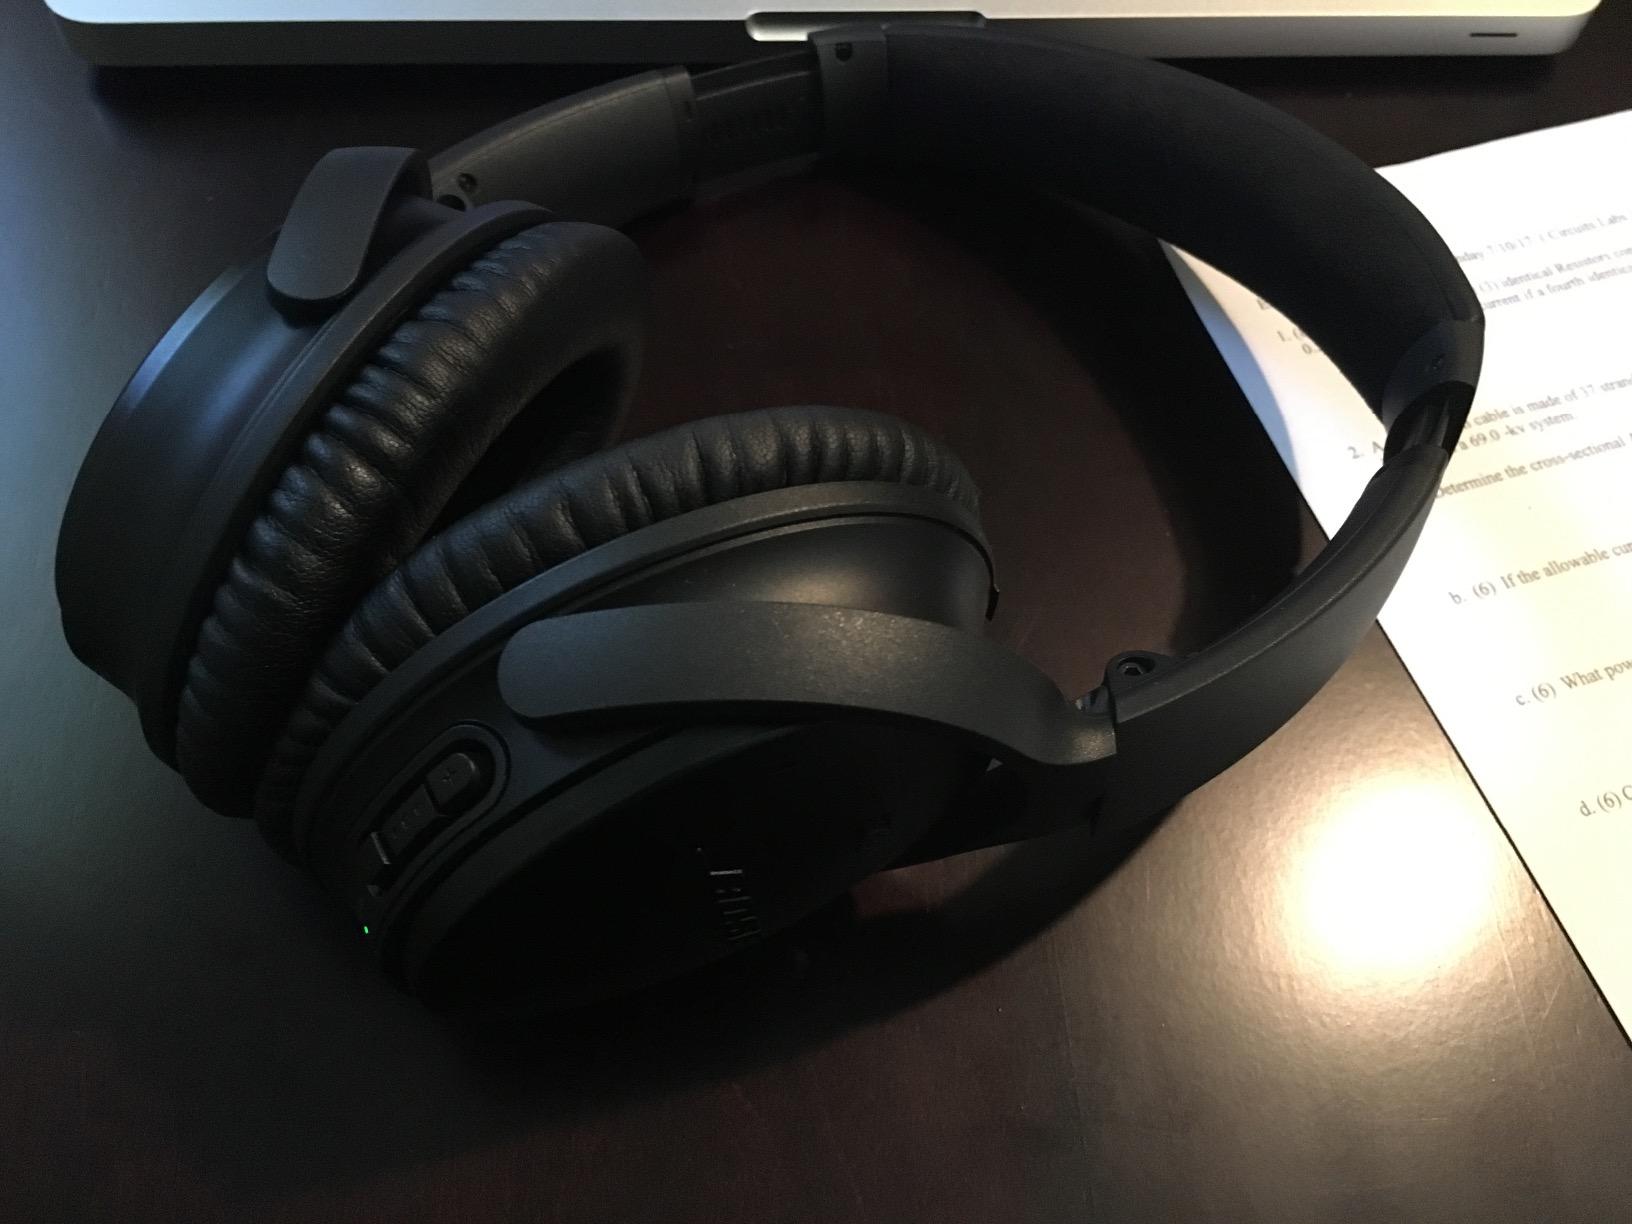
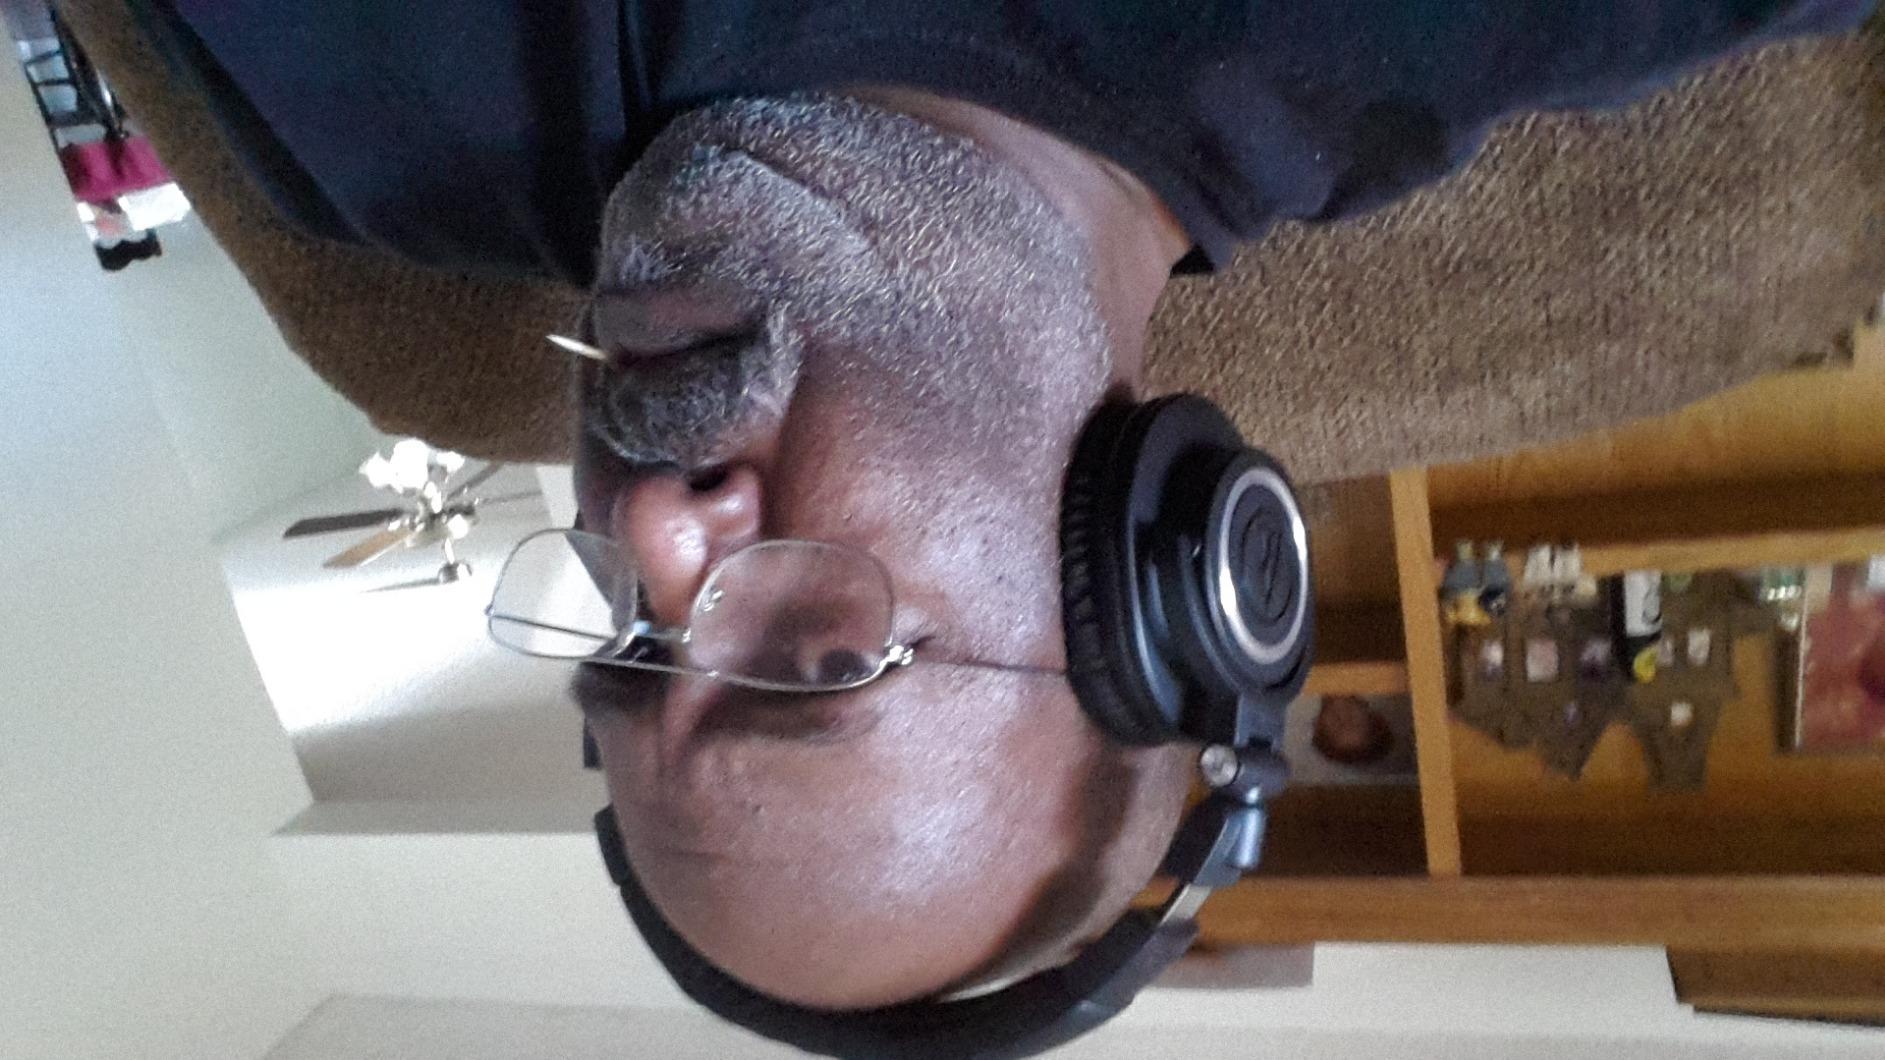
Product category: headphones
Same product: no